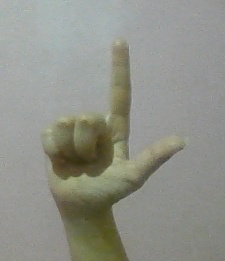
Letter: laam